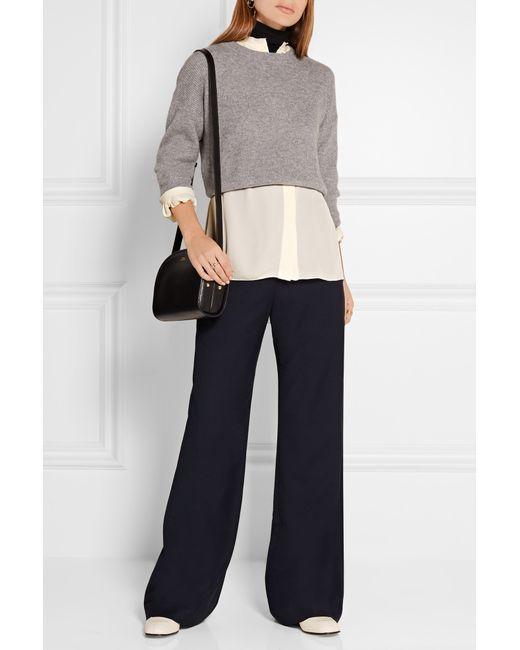
Lange schwarze Freizeithose mit weitem Bein